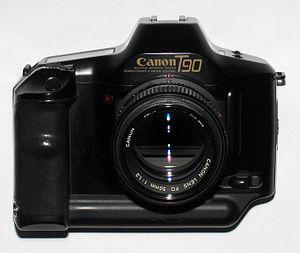
Lutz Colani, dit Luigi Colani, né le 2 août 1928 à Berlin et mort le 16 septembre 2019 à Karlsruhe, est un designer allemand d'ascendance suisse par son père et polonaise par sa mère.